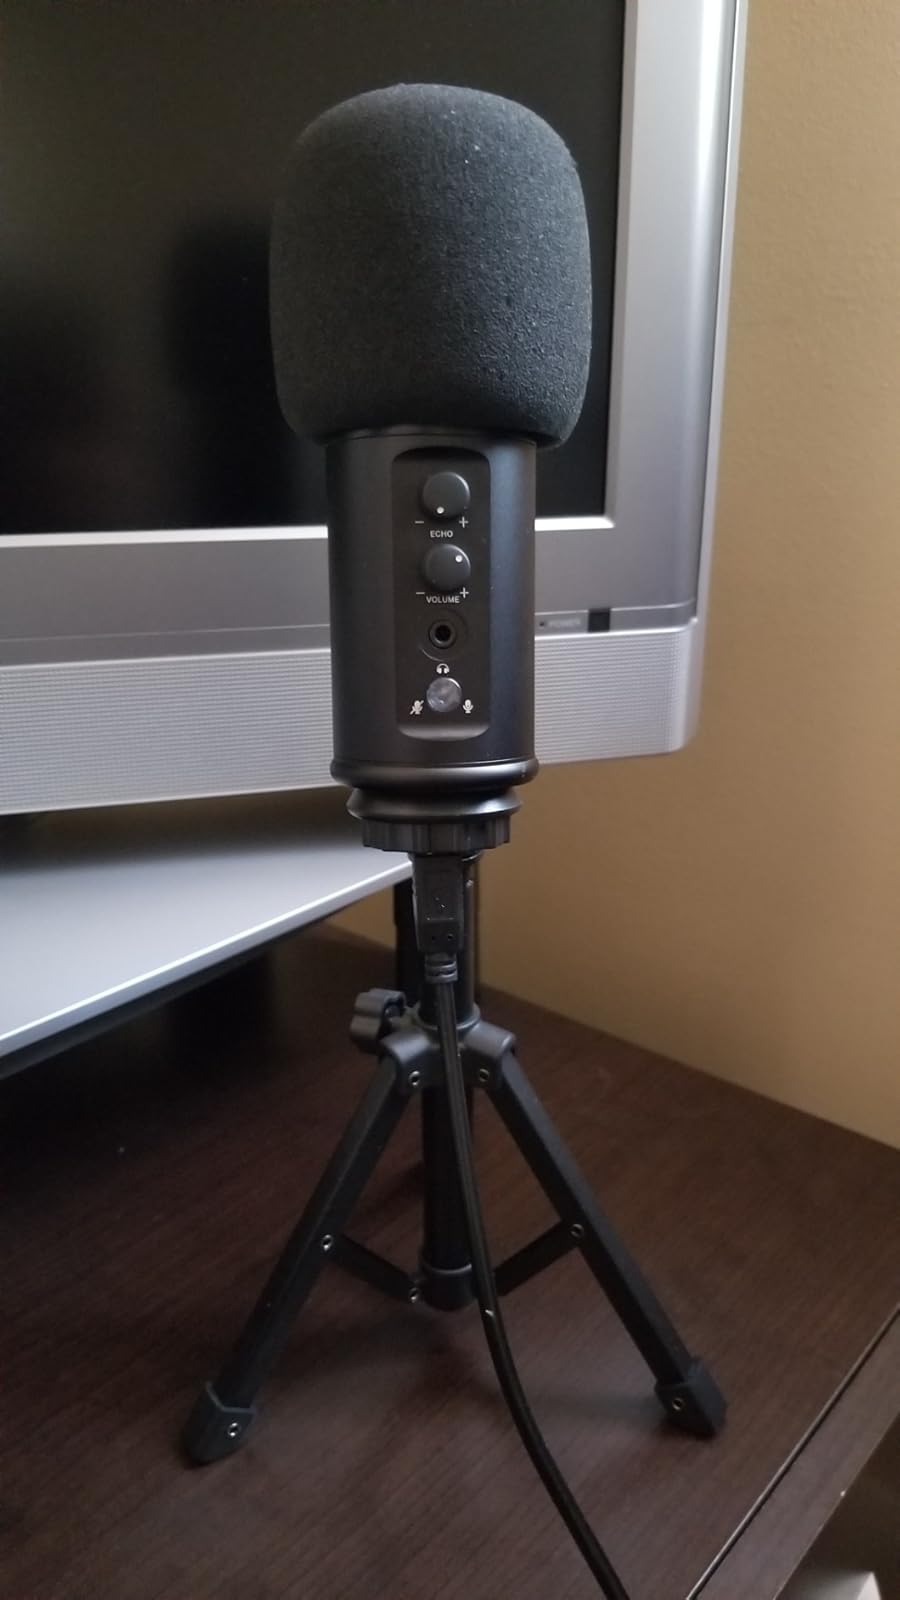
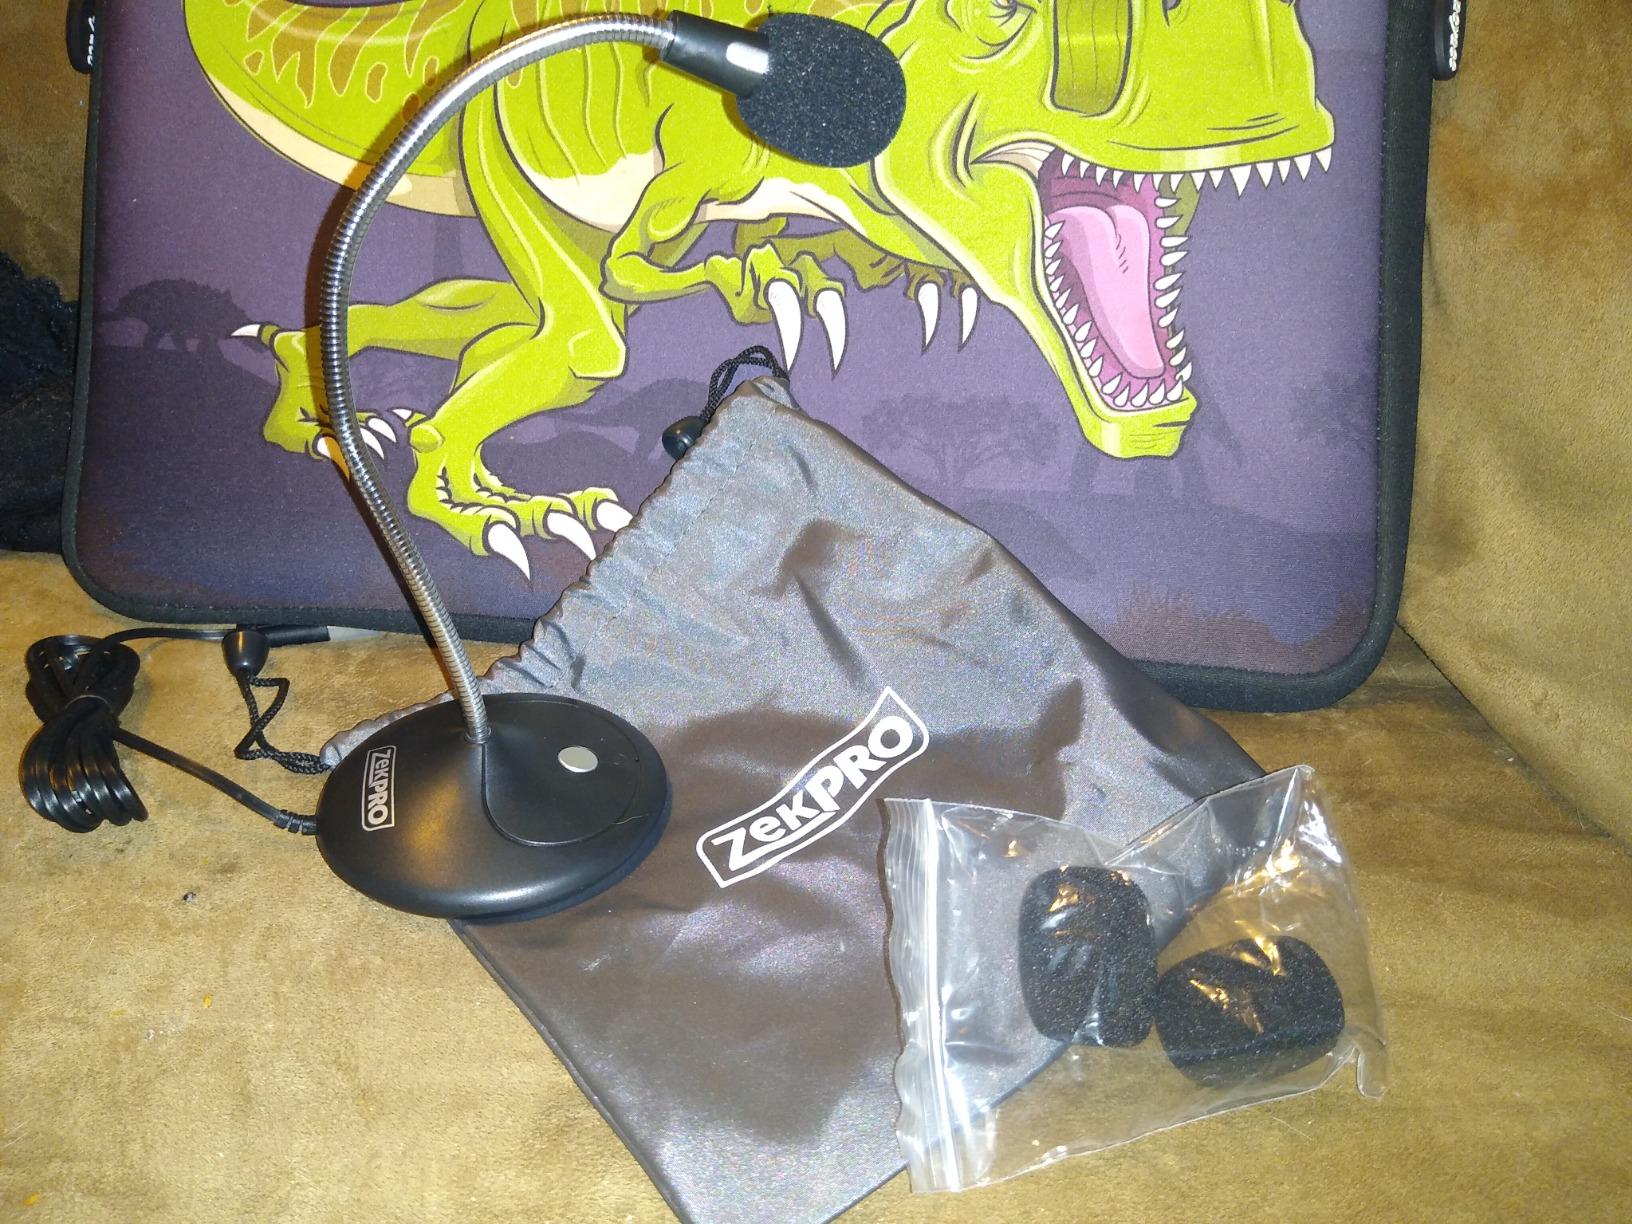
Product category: microphone
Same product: no